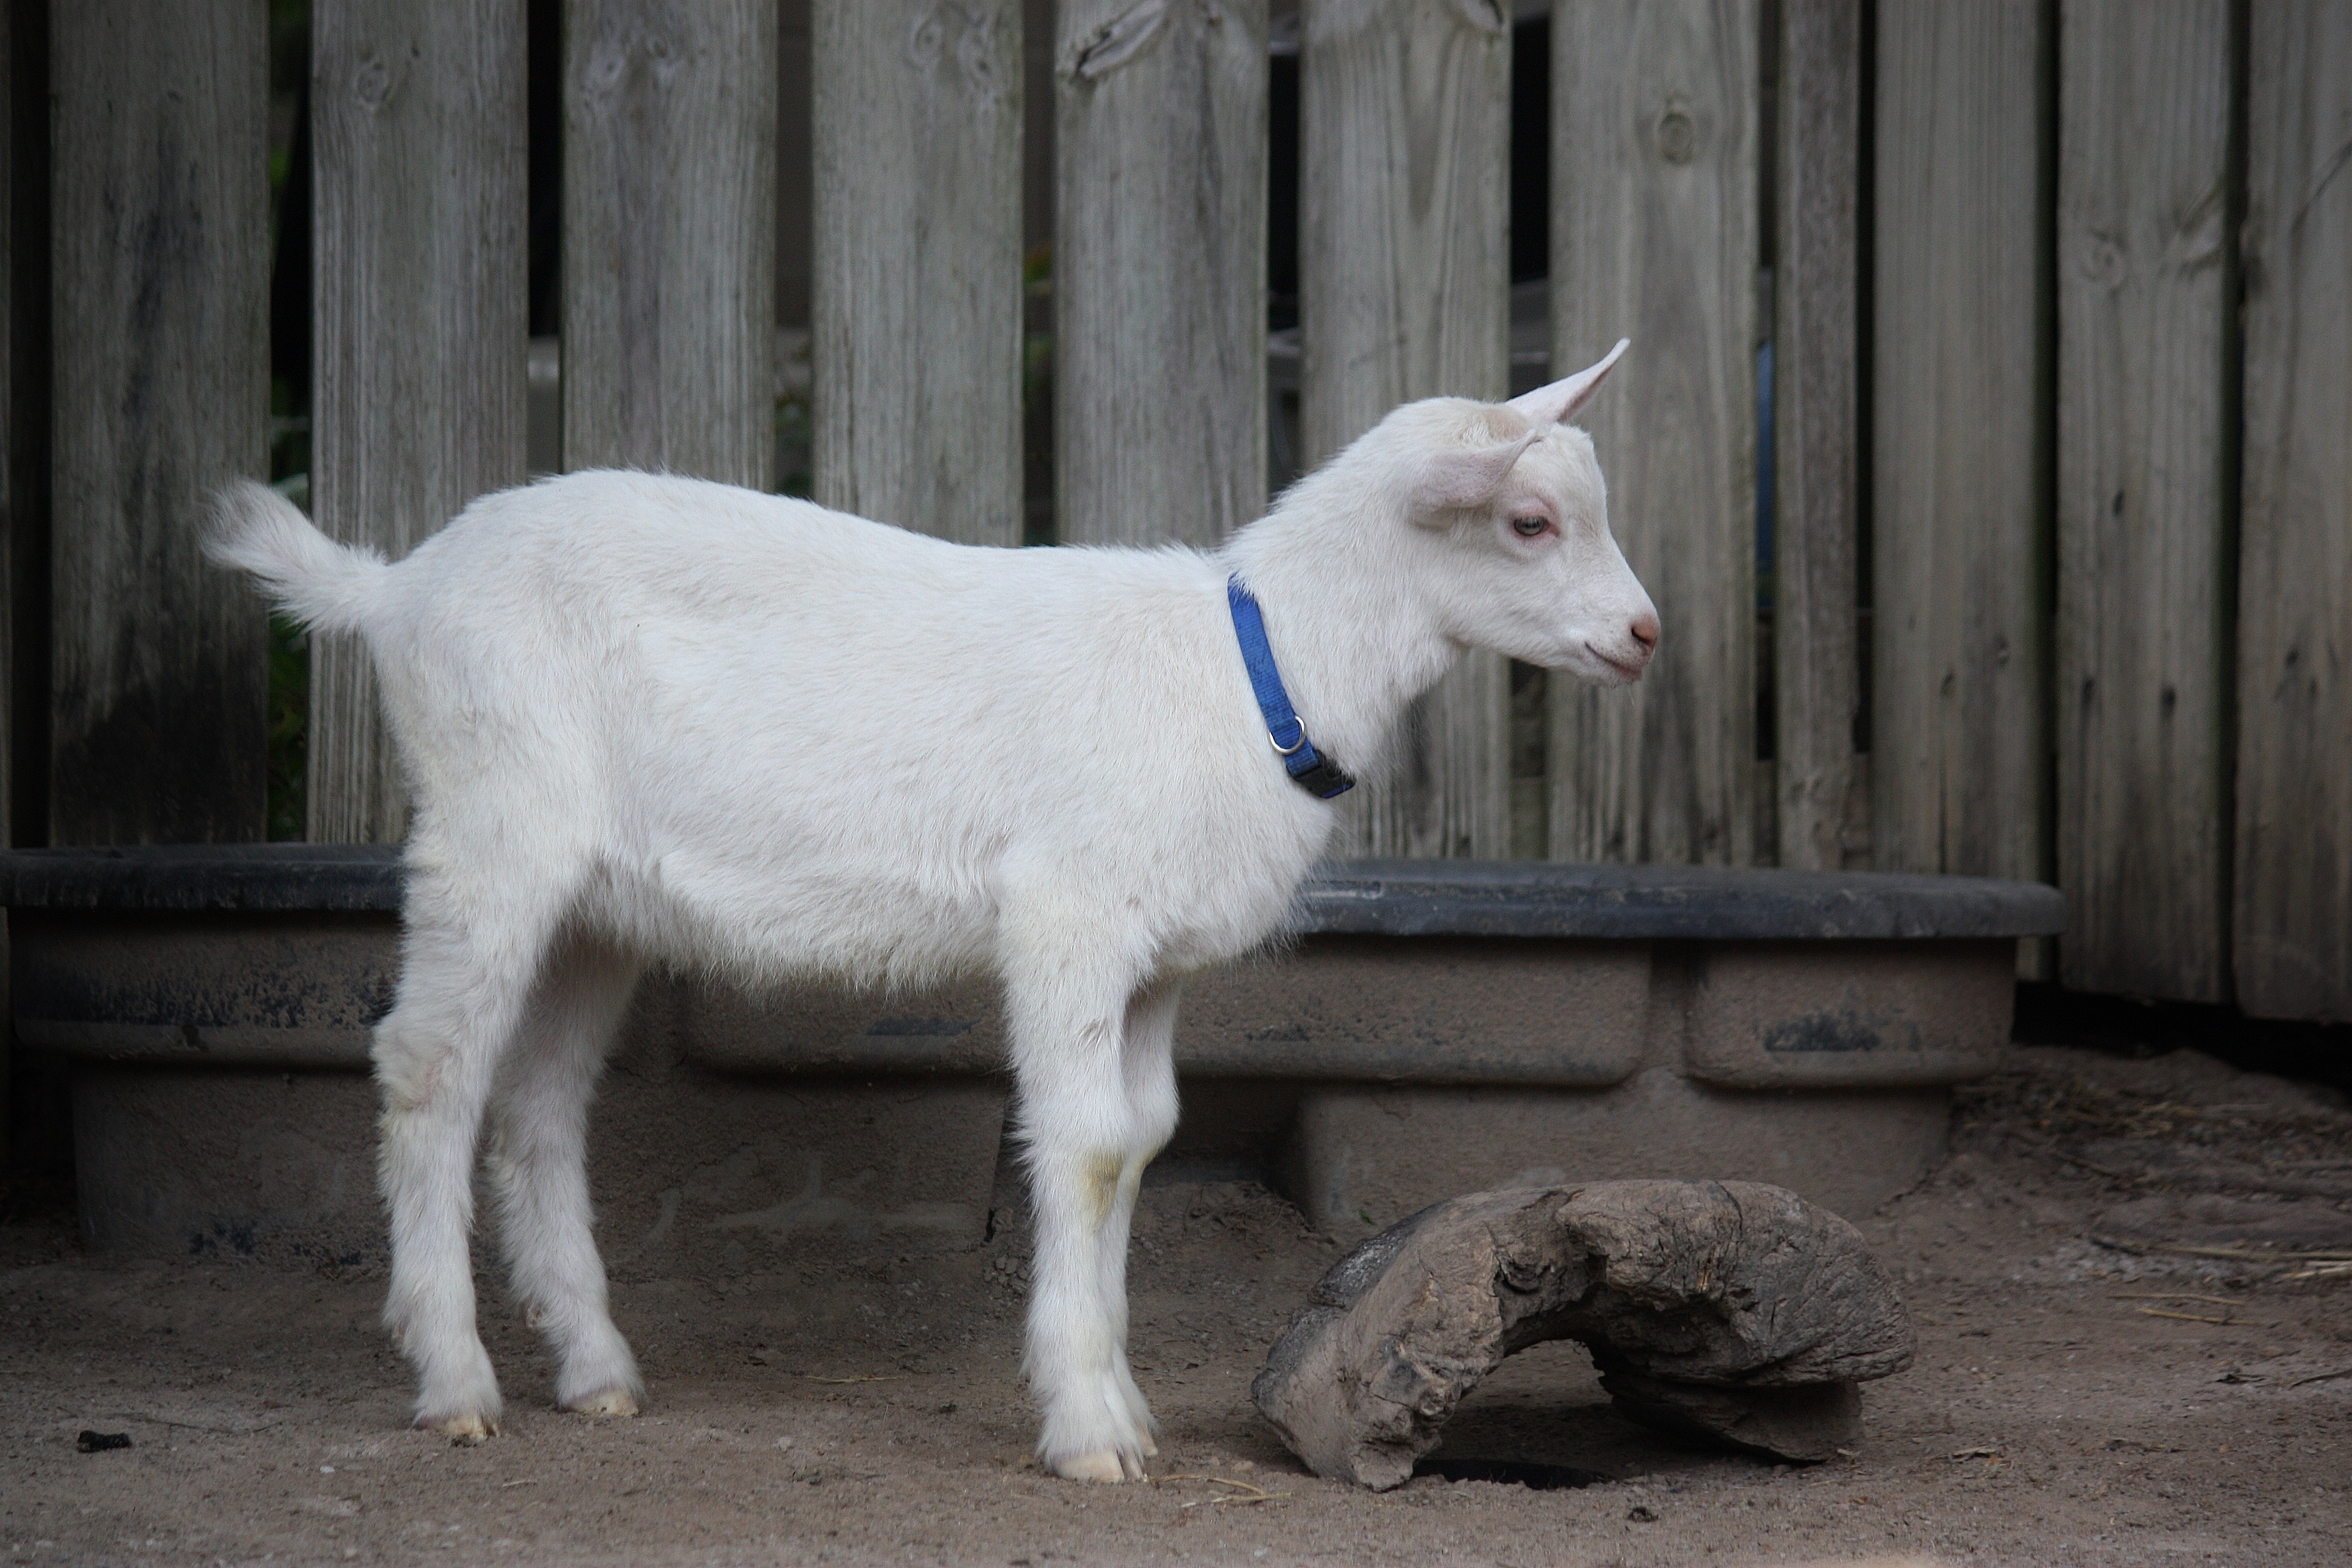
nature, wilderness, white, animal, wildlife, wild, environment, goat, sheep, mammal, fauna, outdoors, goats, zoology, vertebrate, sheeps, species, cow goat family